Hugh Langwell

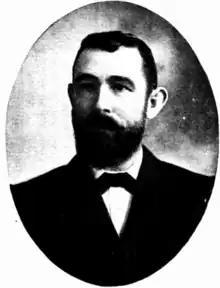
Hugh Langwell MLC in 1900

Hugh Langwell (1860 – 15 May 1933) was an Irish-born politician, trade unionist and public servant in New South Wales, Australia. He was a member of the New South Wales Legislative Assembly, Legislative Council, Amalgamated Shearers Union, Western Lands Board and Lord Howe Island Board of Control.